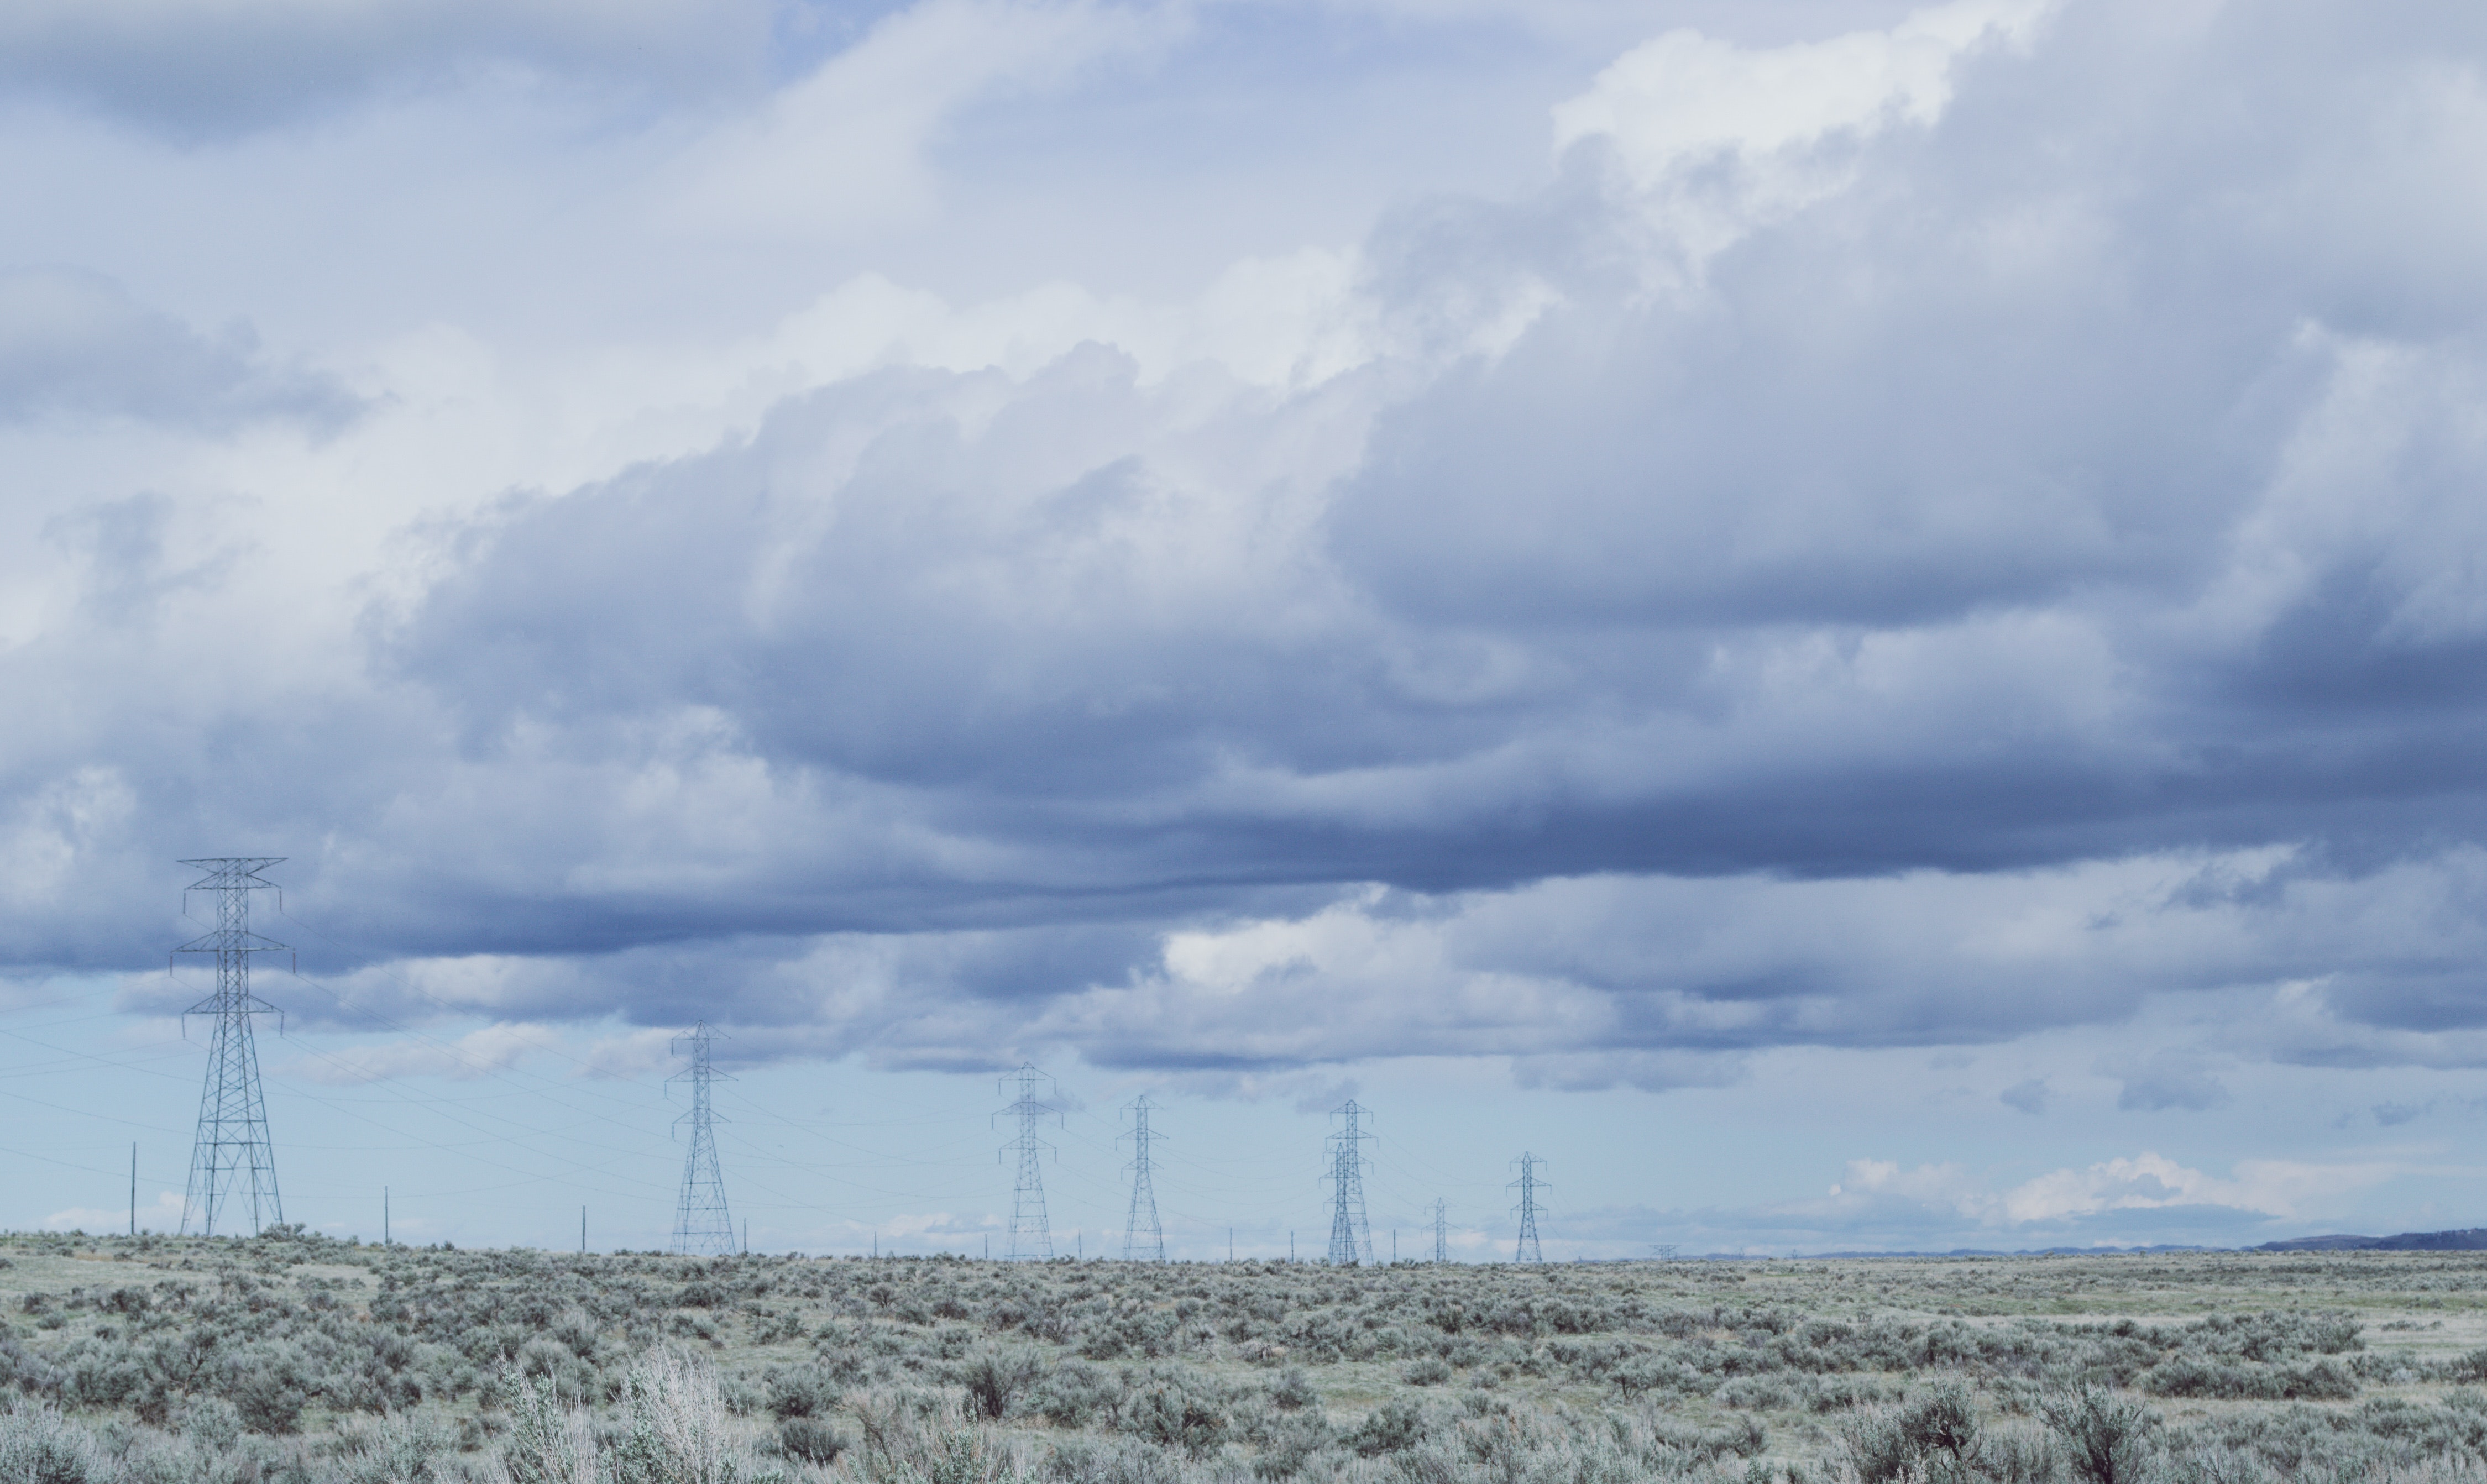
sky, cloud, ecoregion, overhead power line, cumulus, atmosphere, horizon, steppe, plain, prairie, meteorological phenomenon, wind, transmission tower, tundra, landscape, field, electricity